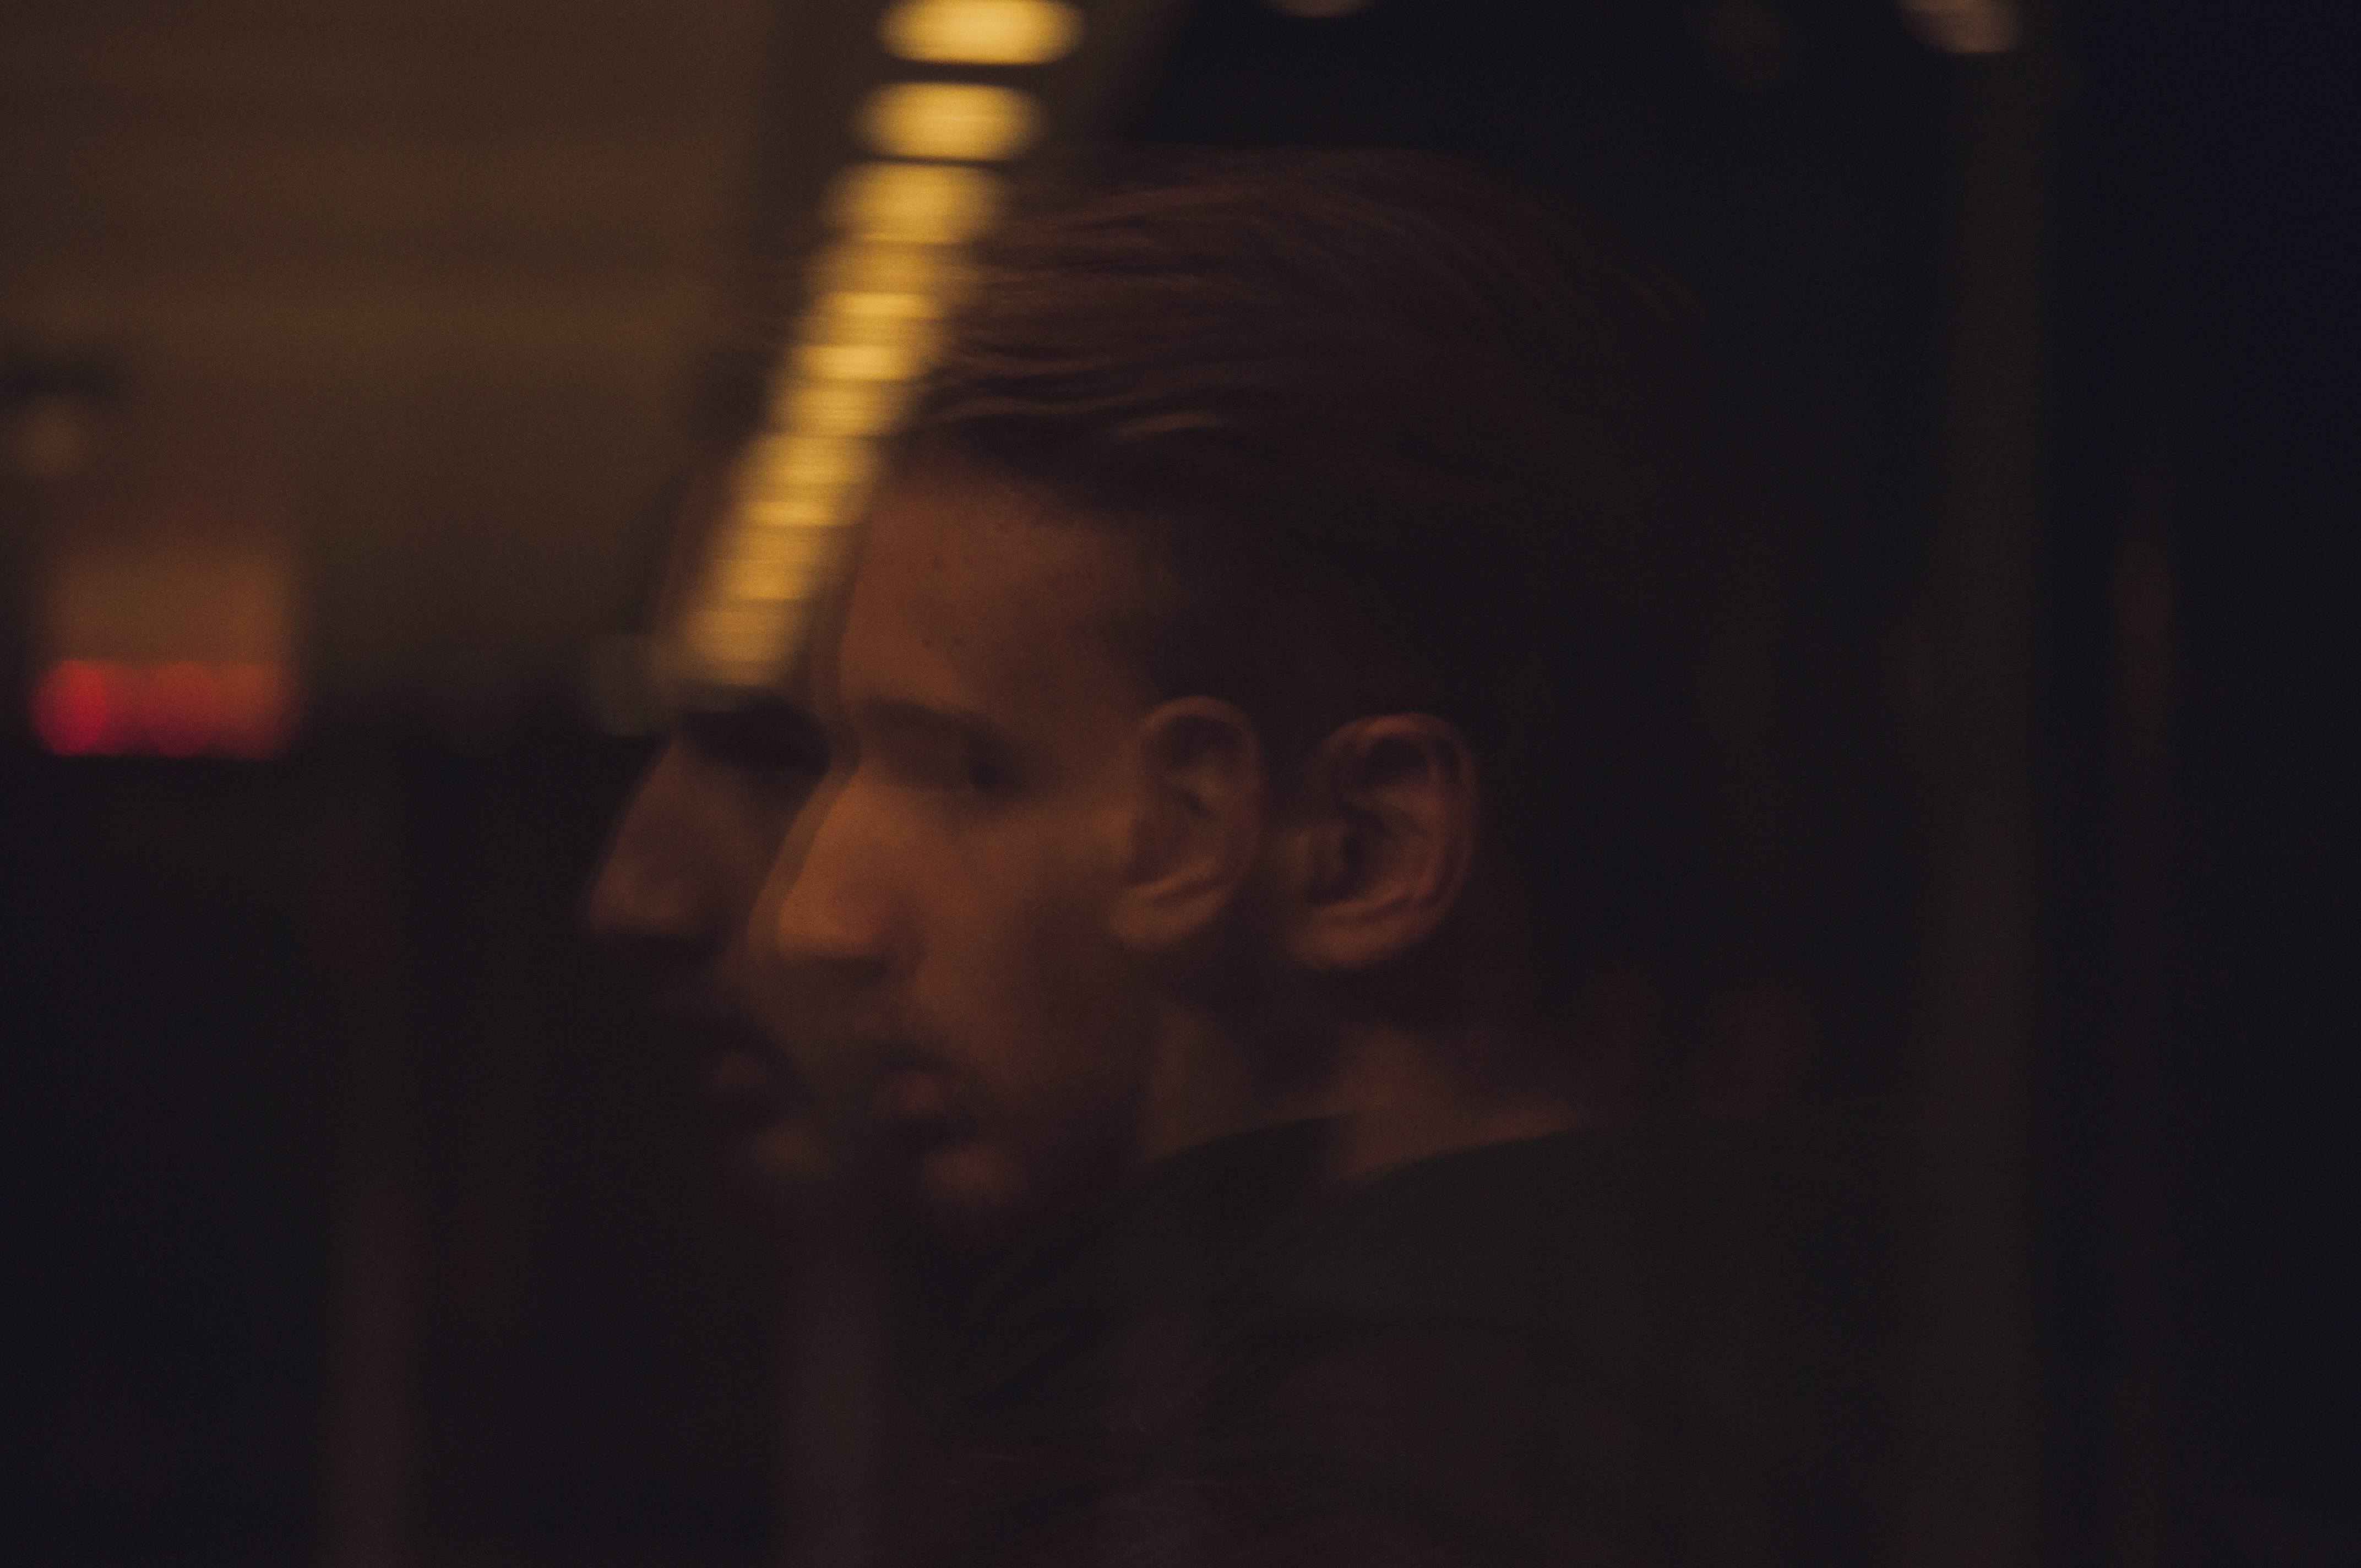
light, night, darkness, lighting